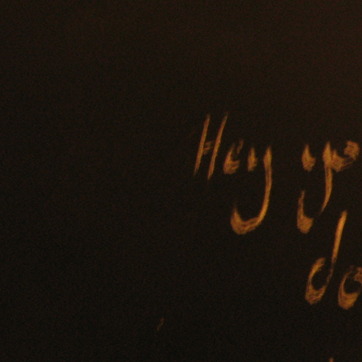
Material: other